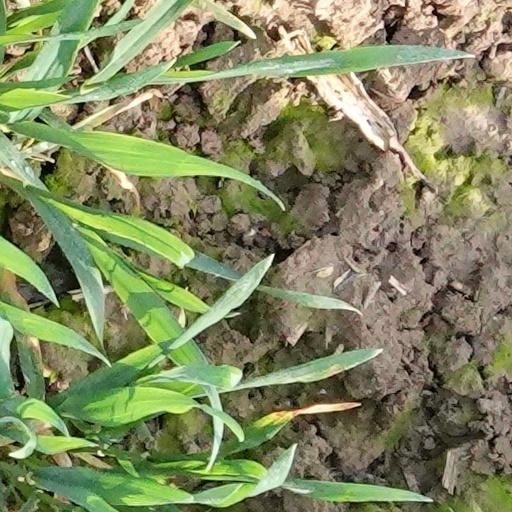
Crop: wheat